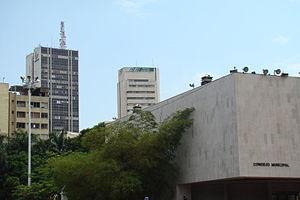
Cali, officiellement Santiago de Cali, est une ville située dans l'ouest de la Colombie. C'est la capitale du département de Valle del Cauca. Avec ses 2 500 000 habitants, Cali se place au troisième rang des villes les plus peuplées de Colombie.